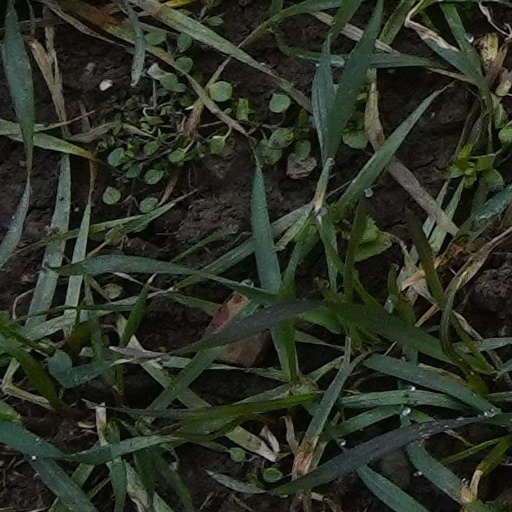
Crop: wheat